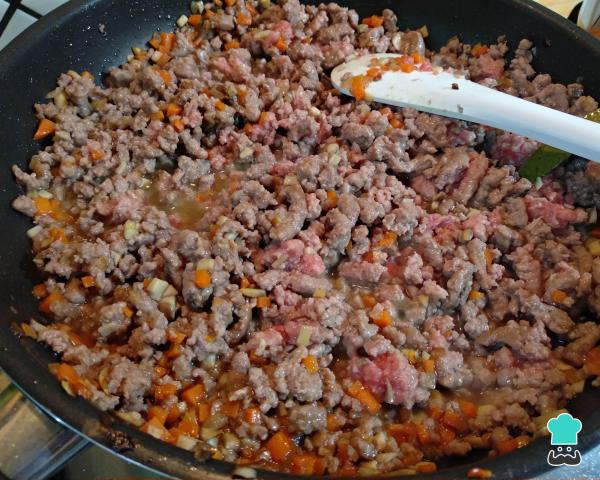
Cuando las verduras esté bien doradas añade la carne picada, mezcla bien y remueve para que se vaya desmenuzando en trocitos. Cuando la carne esté bien suelta como en la foto, condimenta con sal y pimienta y deja que se cocine hasta que se quede dorada también.